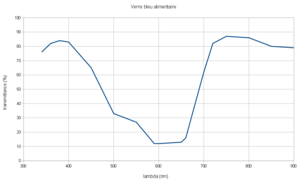
Courbe de transmittance d'un flacon en verre alimentaire bleu. Le verre filtre peu les ultra-violets.
On peut distinguer deux définitions du verre :